You Xie

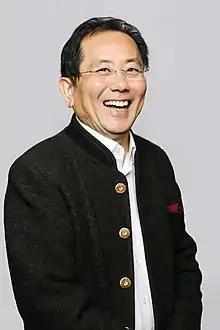

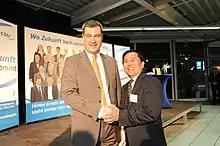
You Xie mit Markus Söder 2014

You Xie (born October 1, 1958, in Hainan, China) is a German politician, candidate in the 2019 European Parliament election, journalist, and author of Chinese origin.